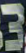
Number: 3